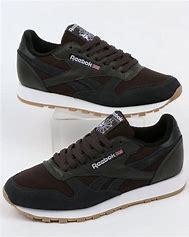
Brand: Reebok
Model: Cl Lthr